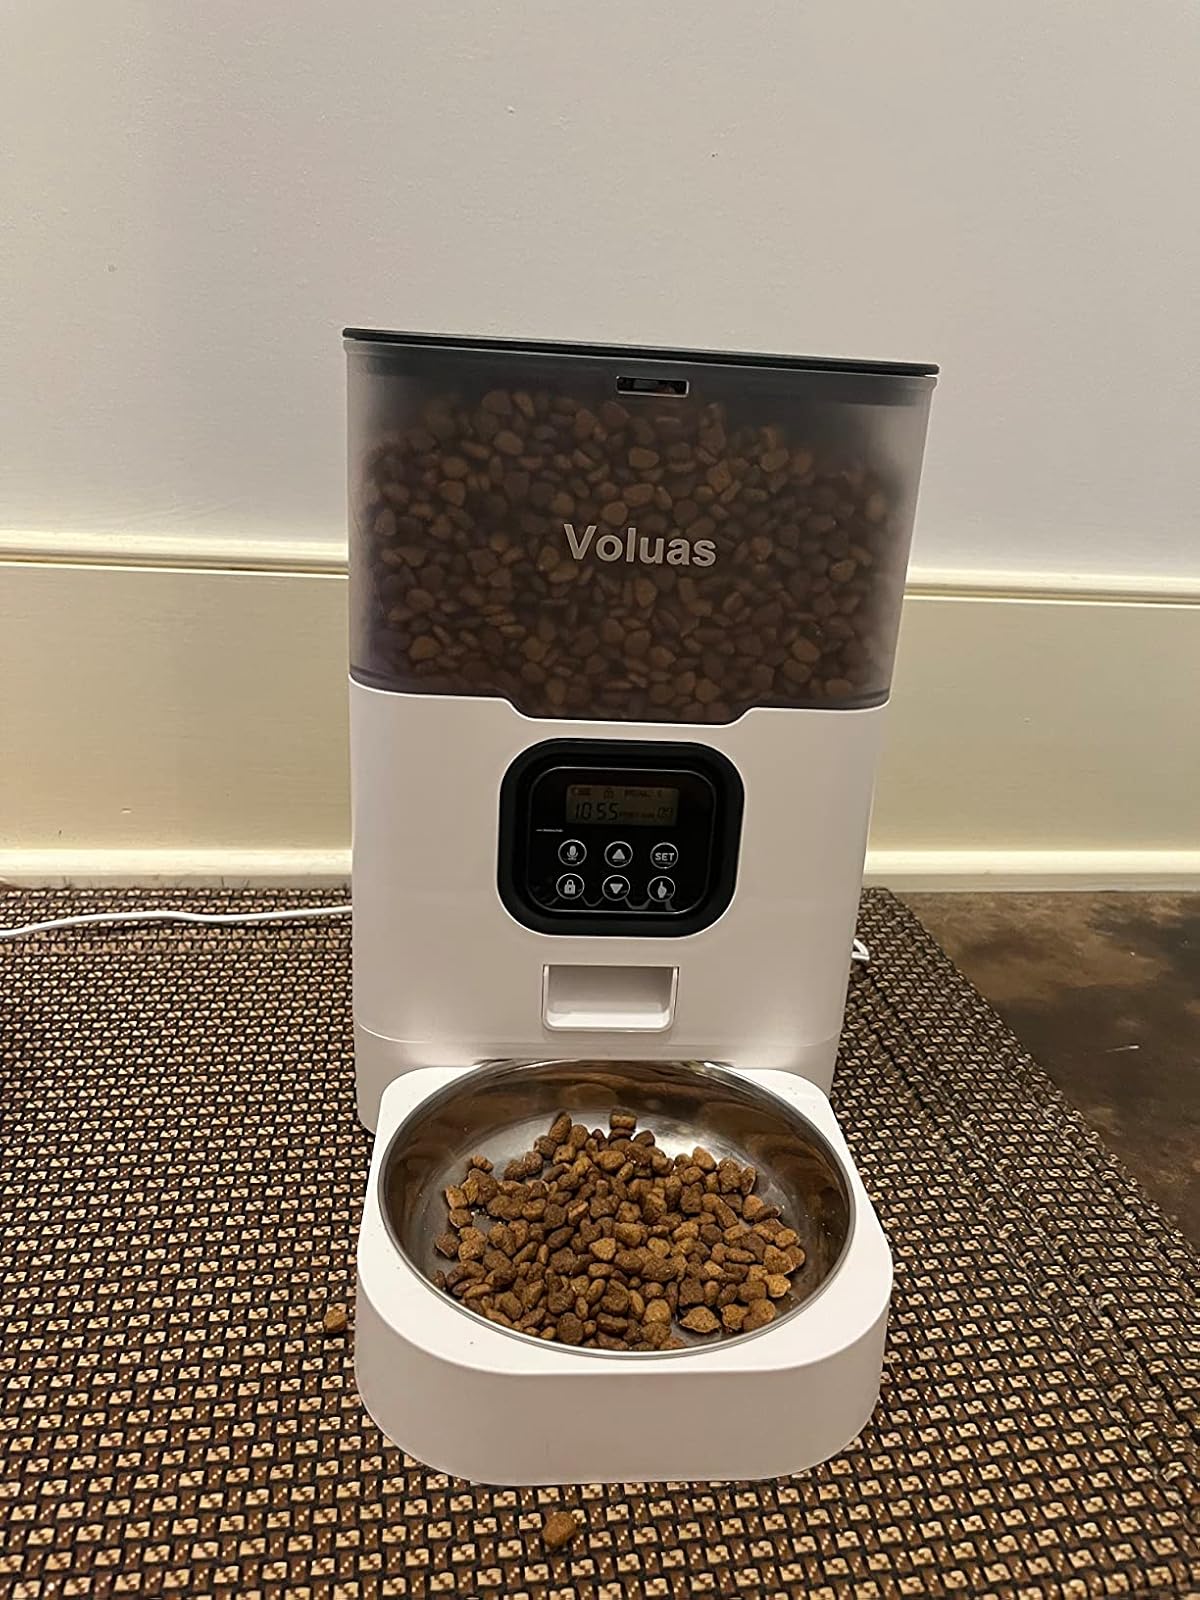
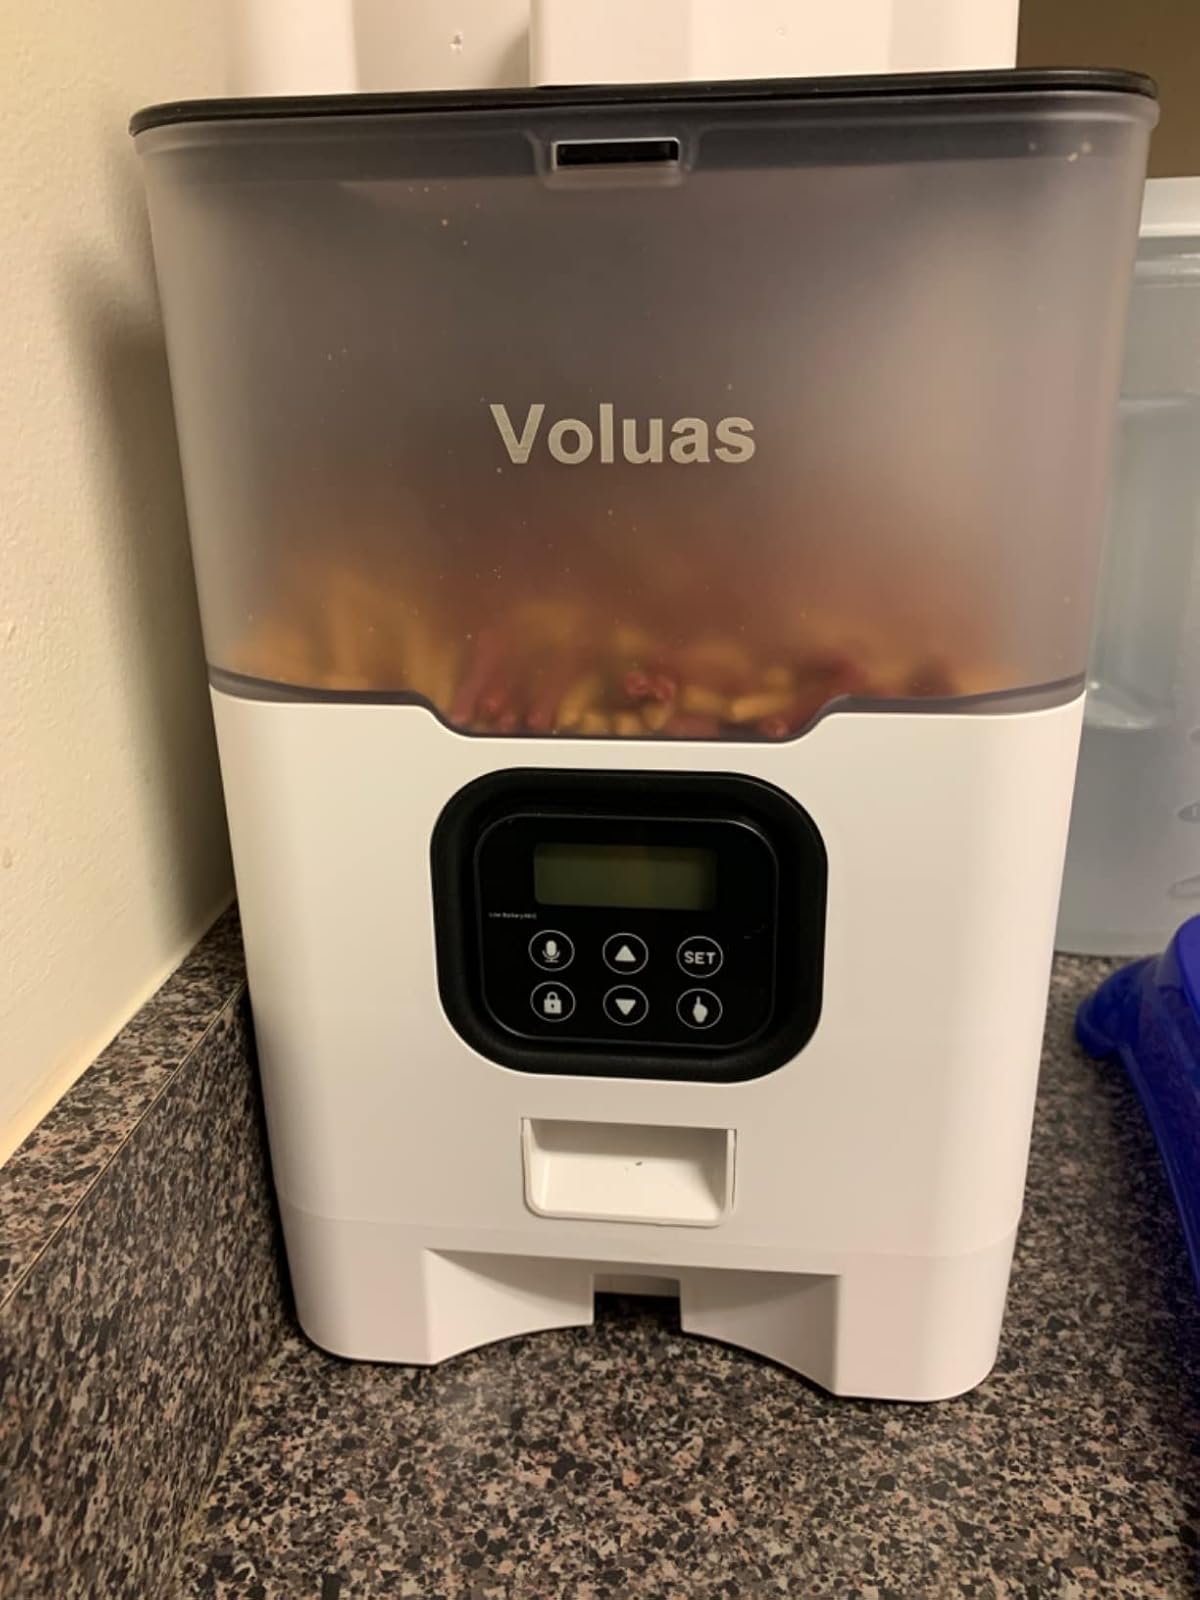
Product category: items_feeder
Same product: yes